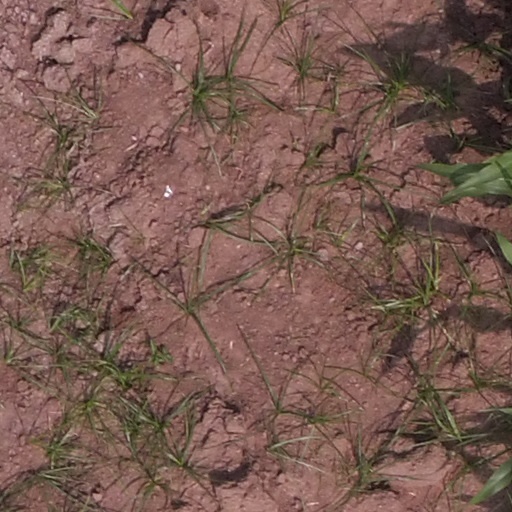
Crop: maize; corn